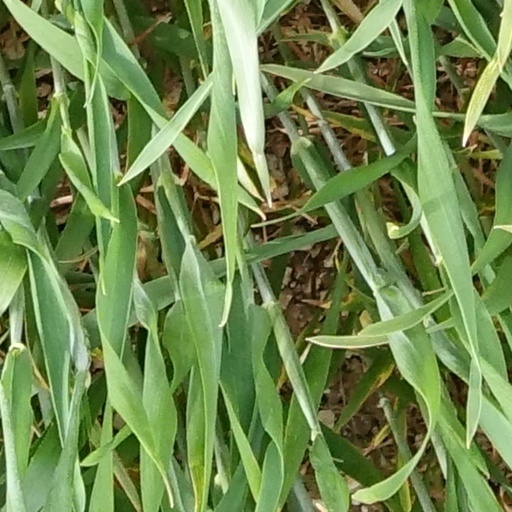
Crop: wheat